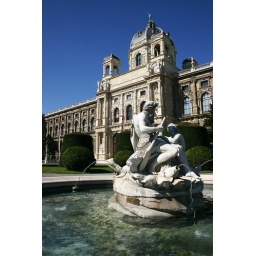
natural history museum in vienna with fountain and blue sky